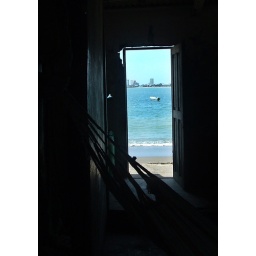
the boat in the door